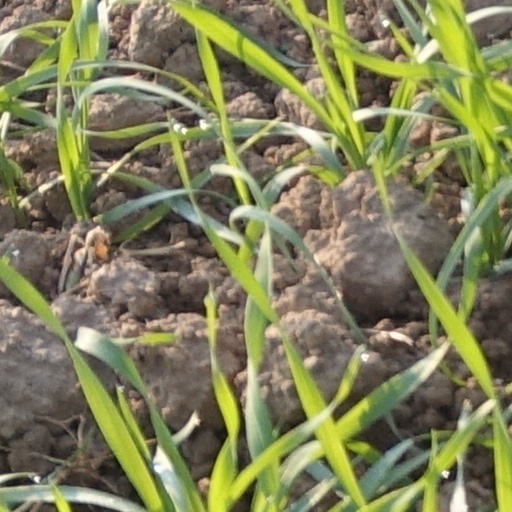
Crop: wheat